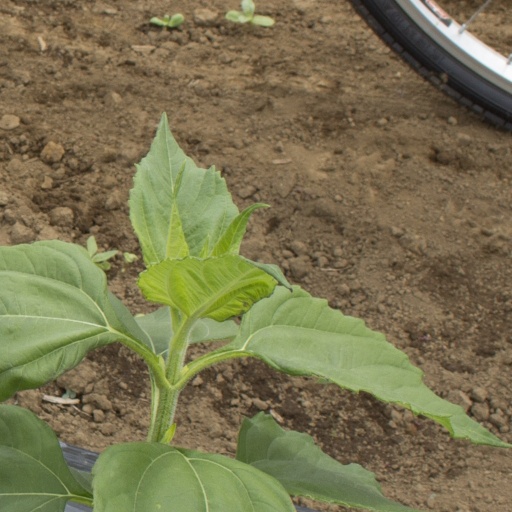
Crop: Jerusalem artichoke